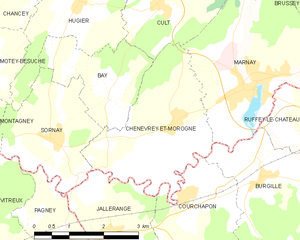
Carte des communes françaises